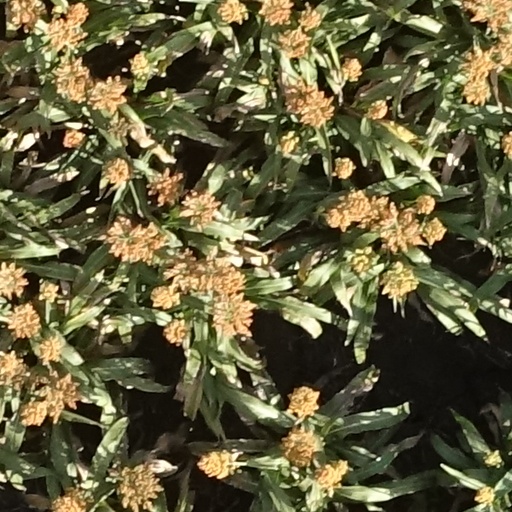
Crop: sorghum